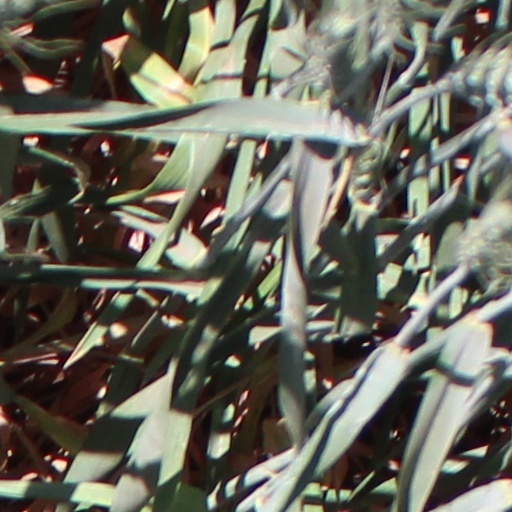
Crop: wheat